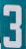
Number: 3